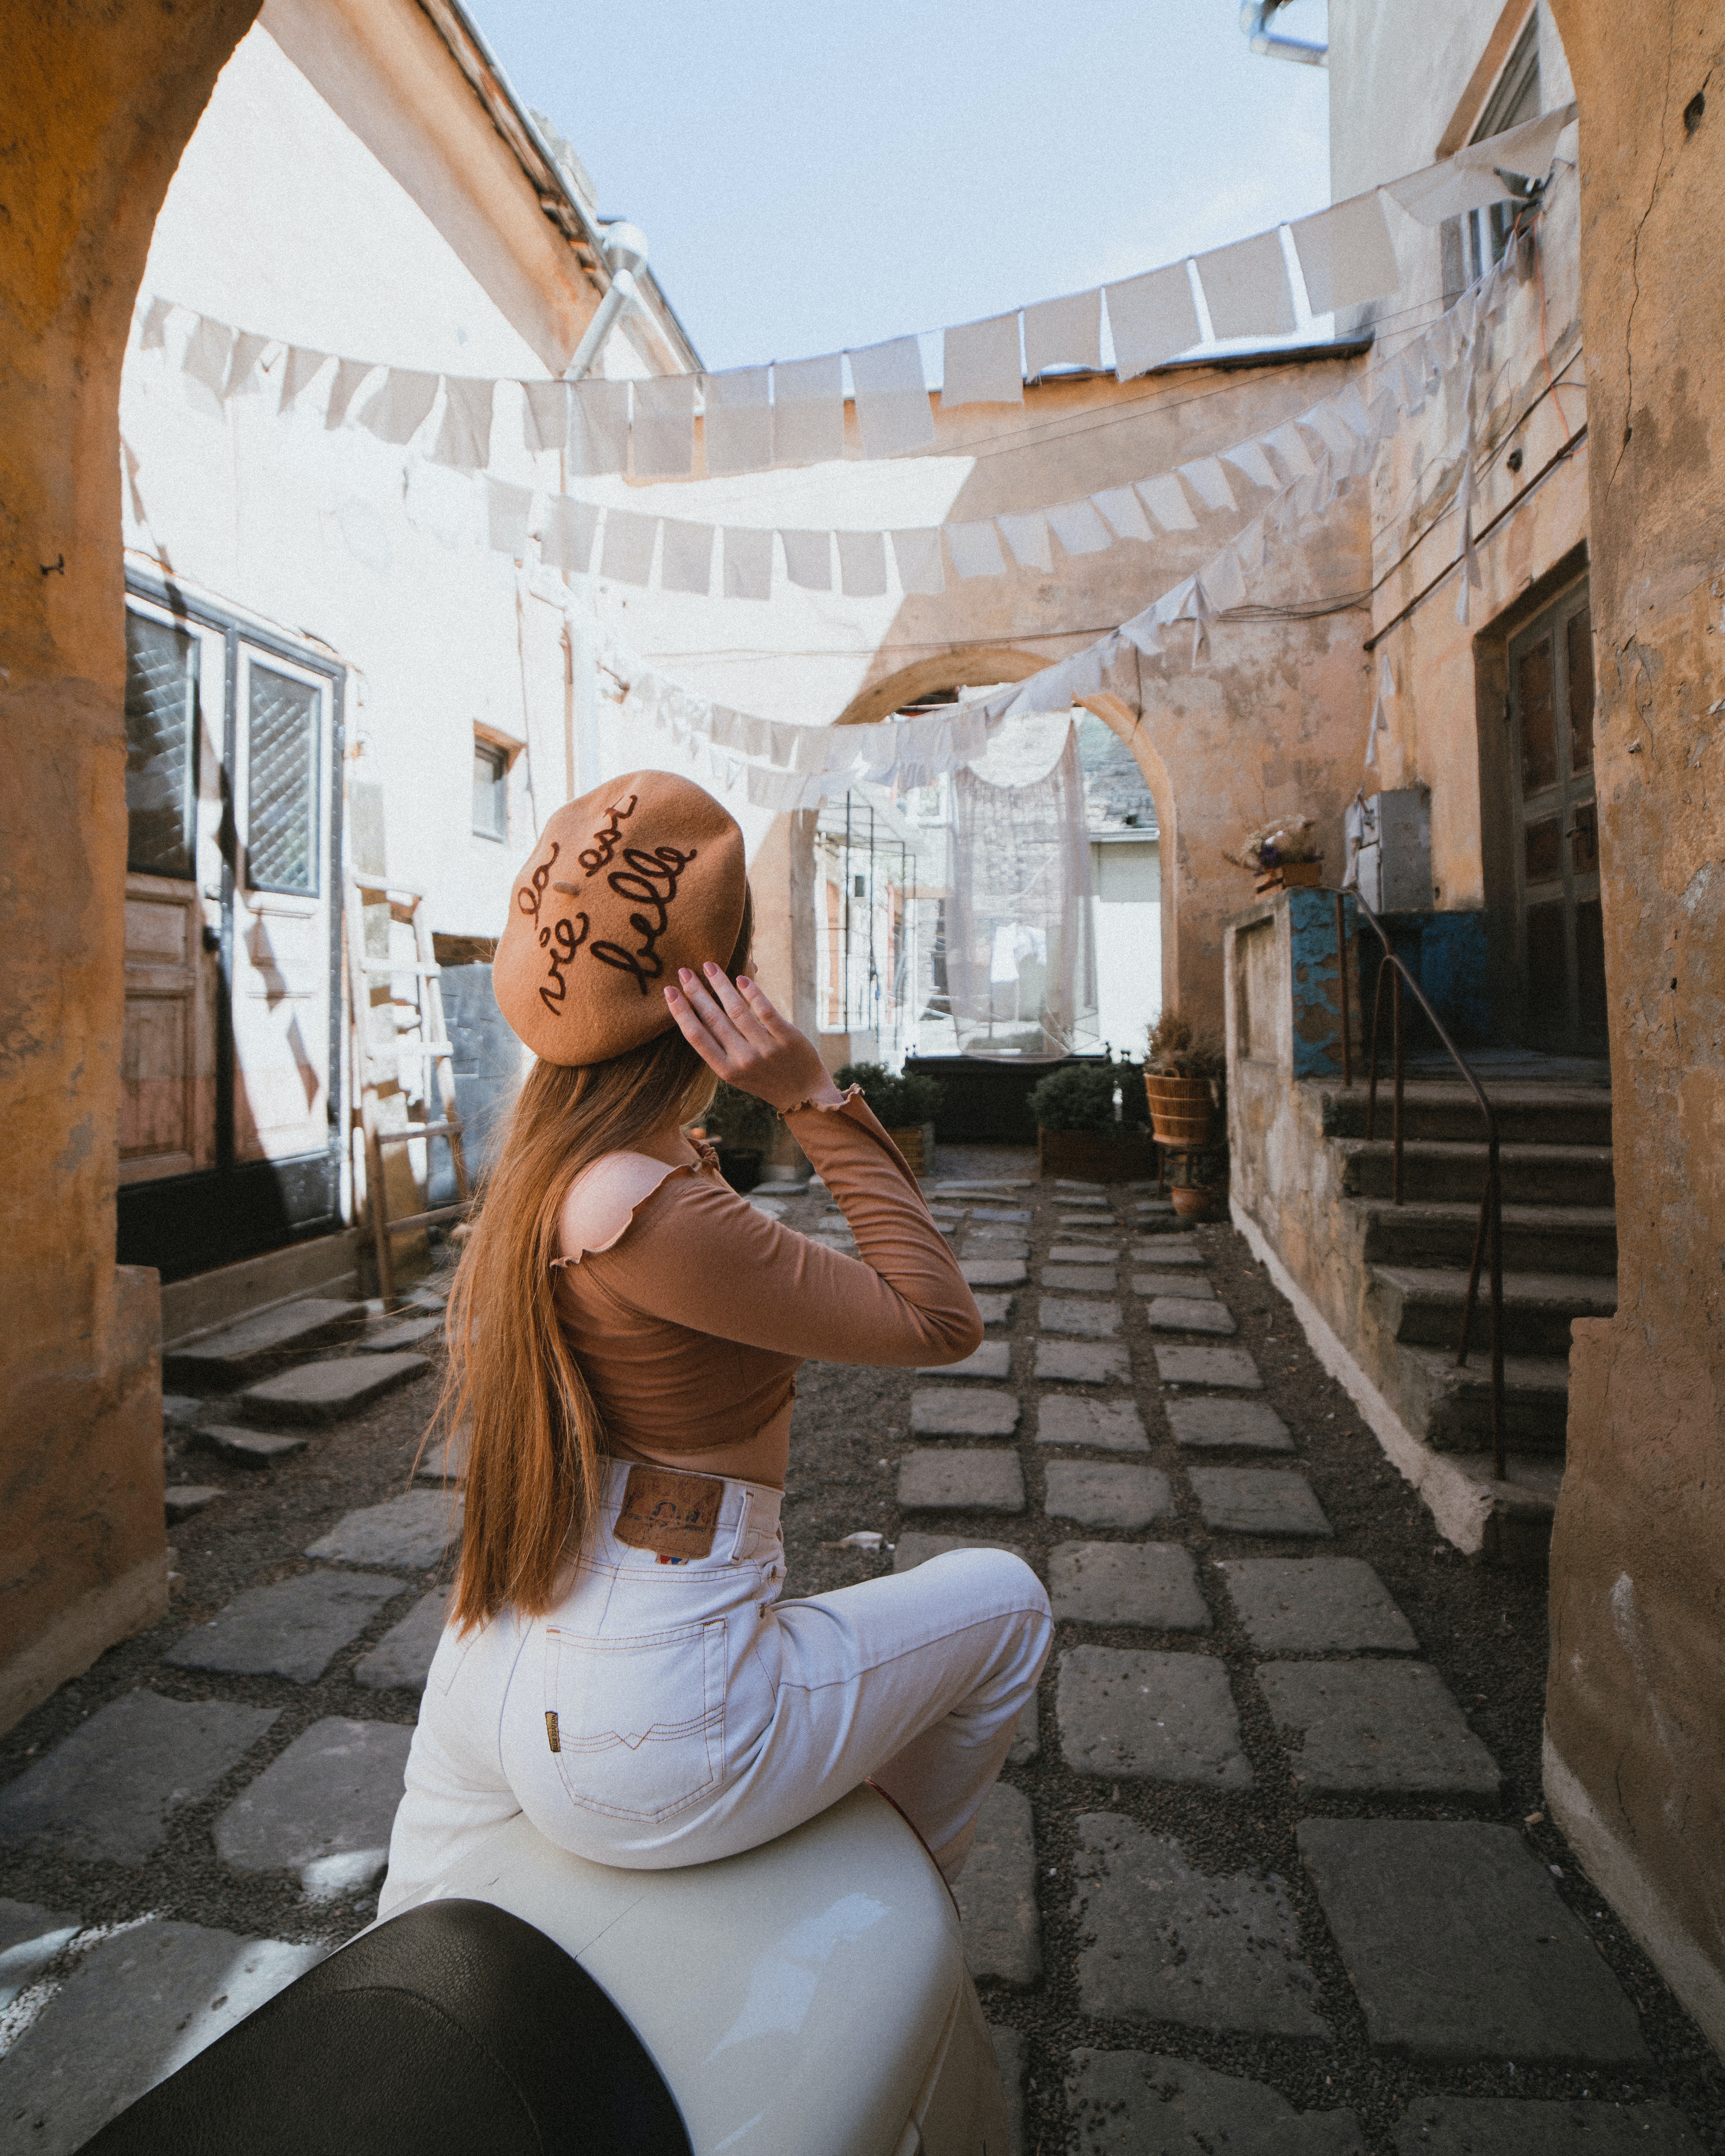
woman, window, flash photography, building, sky, sunlight, street fashion, waist, morning, wood, eyewear, hat, flooring, thigh, human leg, travel, city, alley, street, road, brick, Luggage and bags, sitting, art model, leisure, facade, belt, cobblestone, arch, bag, daylighting, room, tourism, handbag, photo shoot, vacation